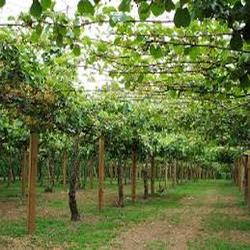
Label: Kiwi